Freeze drying

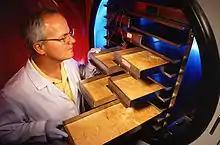
Unloading trays of freeze-dried material from a small cabinet-type freeze-dryer

Coffee contains flavor and aroma qualities that are created due to the Maillard reaction during roasting. An instant coffee can be produced by freeze-drying a water extract of roasted beans. Compared to other drying methods like room temperature drying, hot-air drying, and solar drying, Robusta coffee beans that were freeze-dried contained higher amounts of essential amino acids like leucine, lysine, and phenylalanine. Also, a few non-essential amino acids that significantly contributed to taste were preserved.